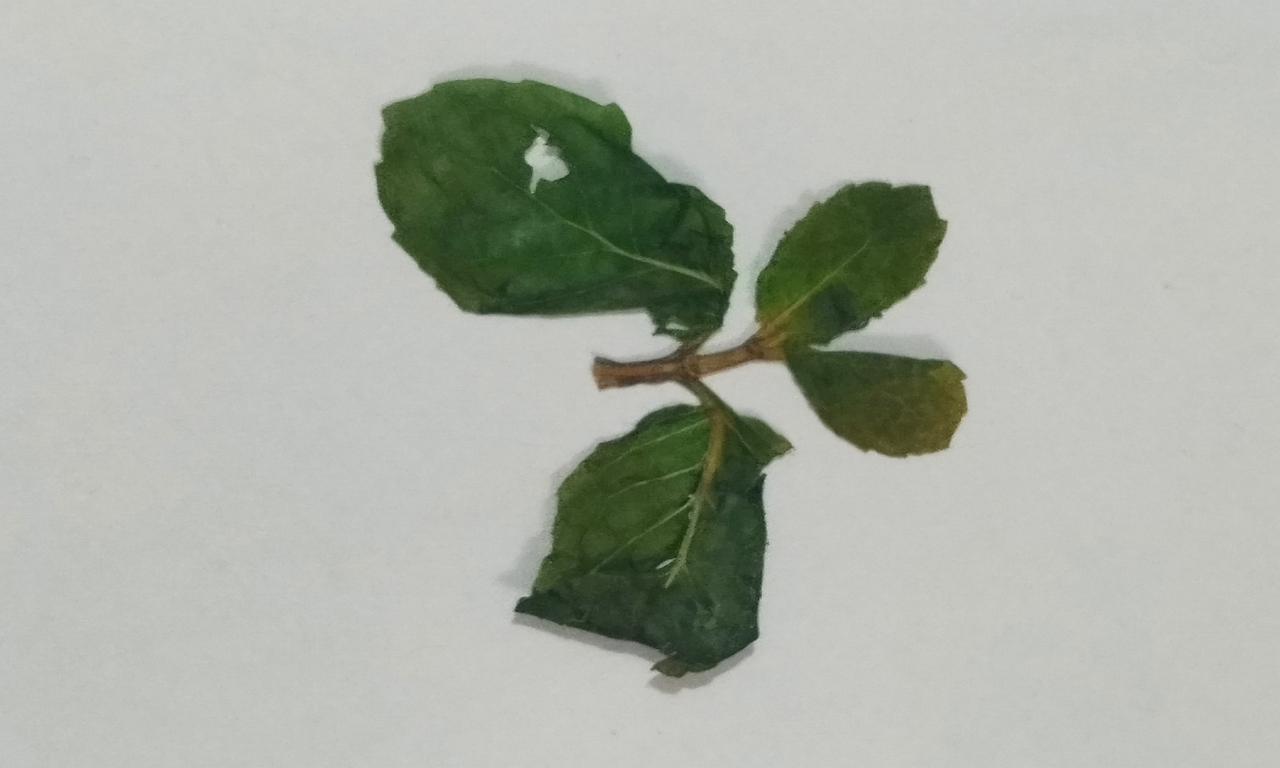
Label: Dried